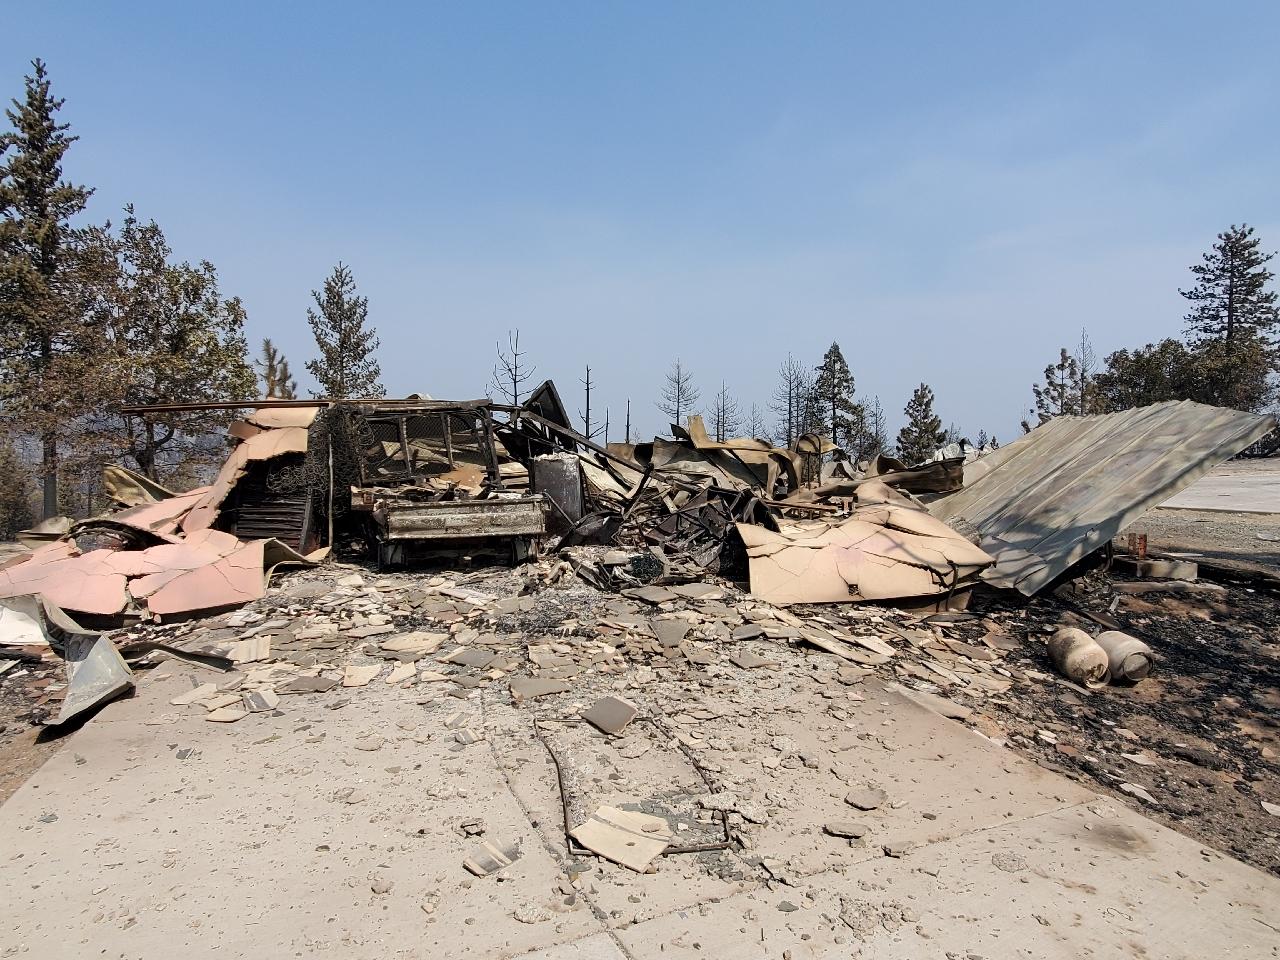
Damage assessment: destroyed